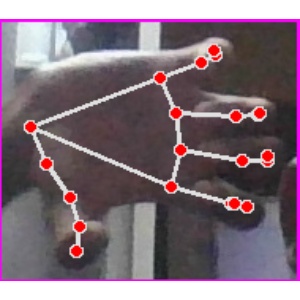
अक्षर: त